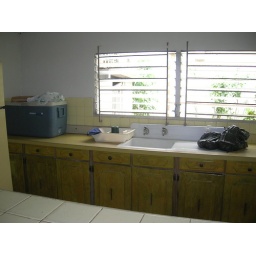
The kitchen is in separate building